Great Harwood railway station

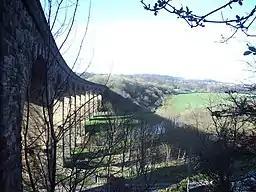
The Martholme Viaduct over the River Calder between Great Harwood and Simonstone looking in the direction of Simonstone

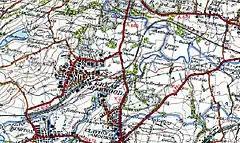
1948 Ordnance Survey map showing the route of the line between Great Harwood and Simonstone stations with the Martholme Viaduct and embankments roughly equidistant

Great Harwood railway station was located in the south east side of Great Harwood, Lancashire, England on Station Road, which still remains. The station was on a branch line, usually known as the Great Harwood loop, of the East Lancashire Line from Burnley to Blackburn via Rose Grove, Padiham, Simonstone and Great Harwood.